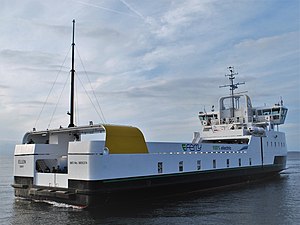
Ærø / Transport og infrastruktur
Ærø er en 88 km² stor moræneø som ligger ved den sydlige indgang til Lillebælt og er omgivet af Fyn mod nord, Langeland mod øst, Slesvig-Holsten mod syd og Als mod vest. Ærø er en af Danmarks mindste ø-kommuner. Her bor cirka 5.956 mennesker.